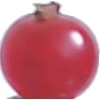
Label: redcurrant